Unit 684

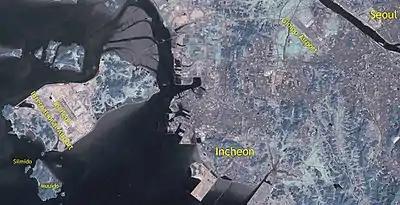
Satellite map from 2005 that shows the island of Silmido, located on the west coast of South Korea near Incheon

The 209th Detachment, 2325th Group was founded on 1 April 1968 by the Korean Central Intelligence Agency (KCIA), the main intelligence agency of South Korea, on the orders of President Park Chung Hee. According to the Ministry of National Defence the unit, nicknamed "Unit 684" after its founding date, was officially a detachment of the ROKAF’s 2325th Group, which recruited 31 civilians, either petty criminals or unemployed youths who were promised money and jobs if they succeeded in their mission.